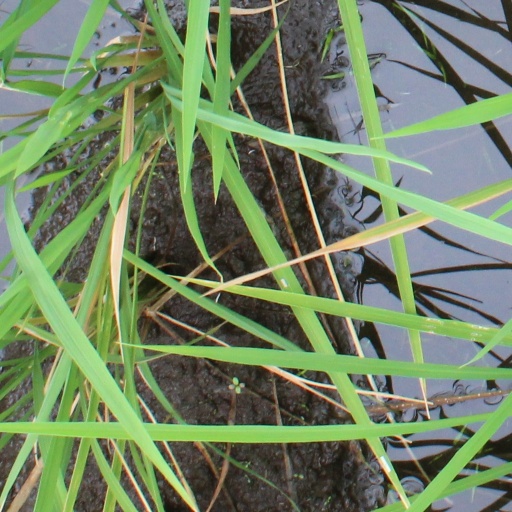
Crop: rice